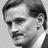
Emotion: neutral